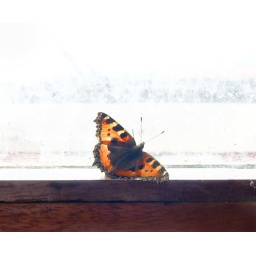
Found basking in the sun inside the glass pannel beside a front door